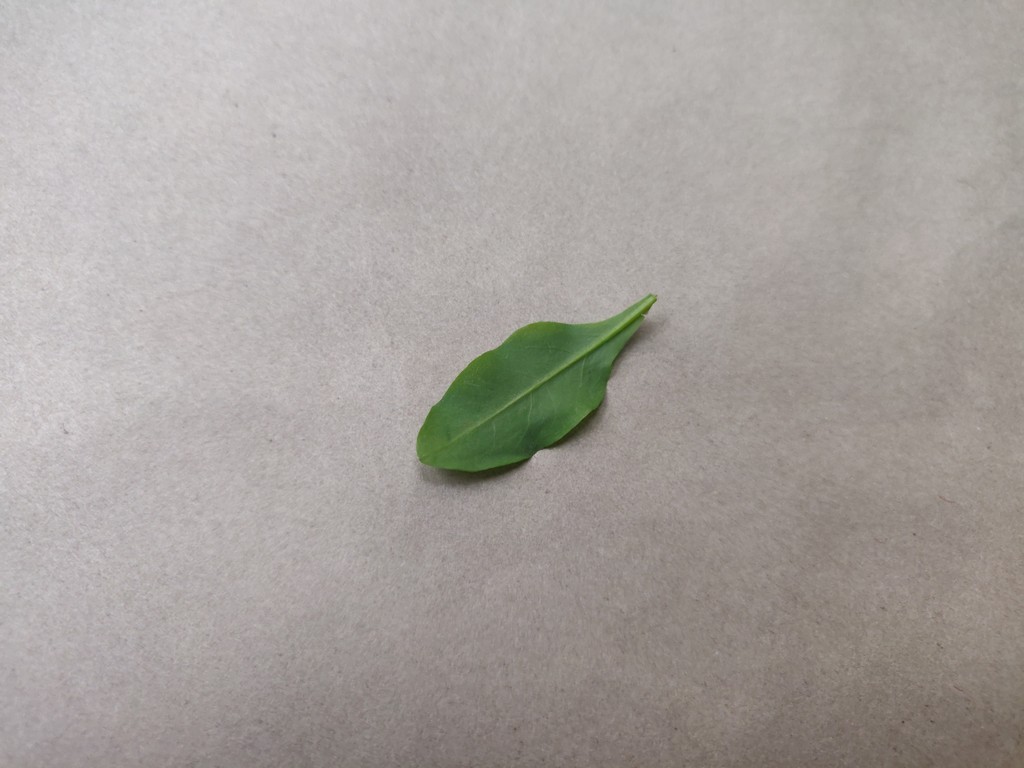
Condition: Healthy
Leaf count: single
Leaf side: back